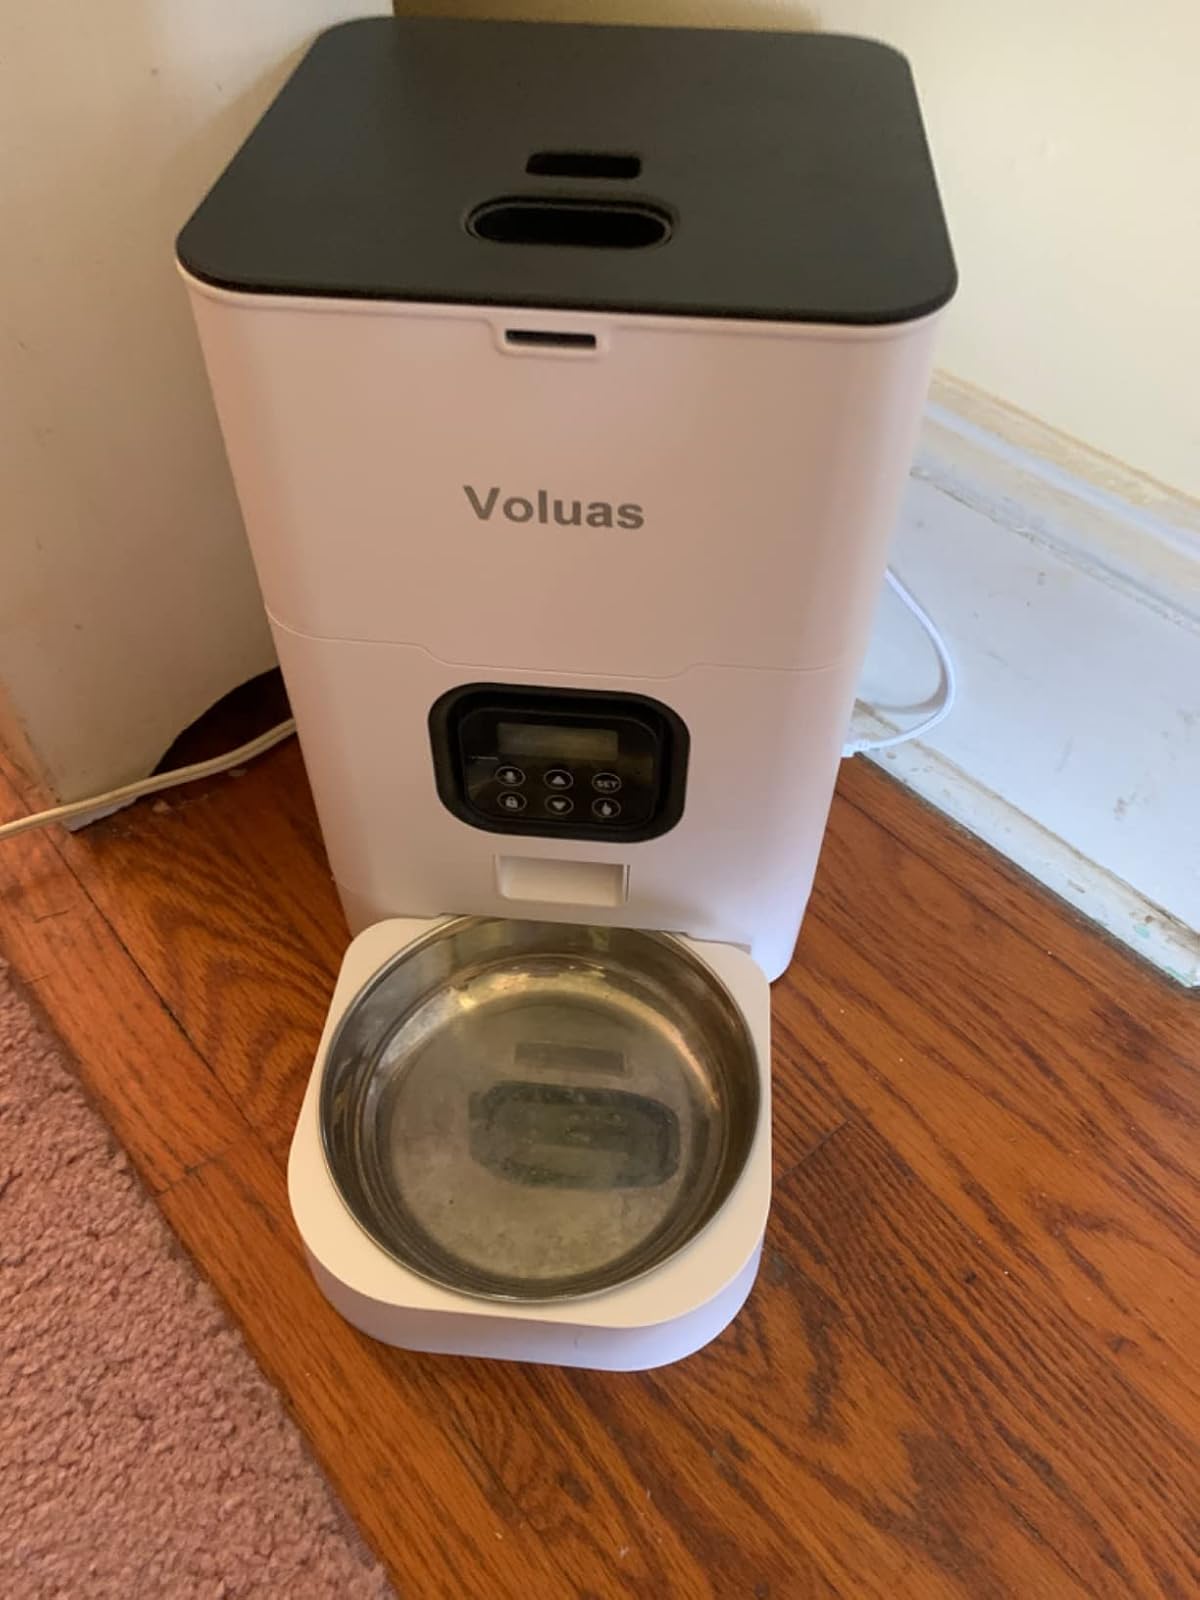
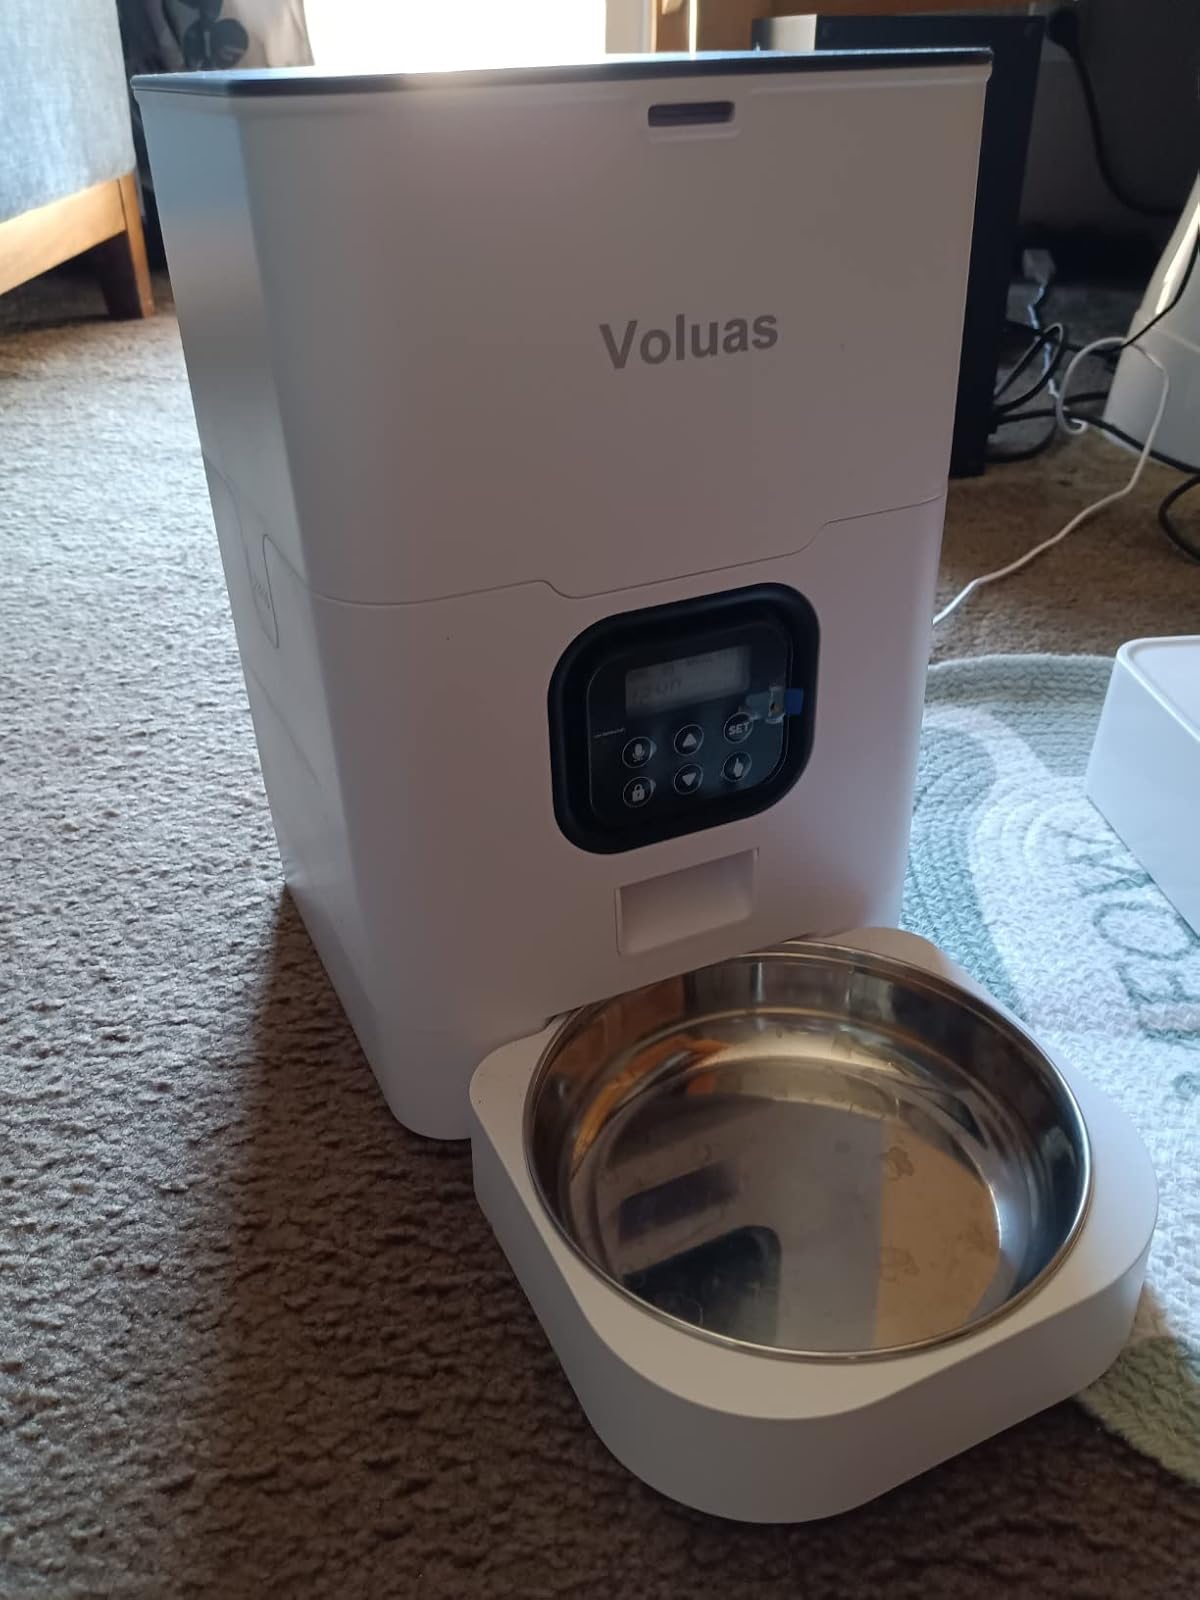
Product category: items_feeder
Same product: yes